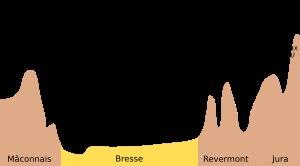
Saint-Cyr-sur-Menthon, est une commune française située dans le département de l'Ain en région Auvergne-Rhône-Alpes.